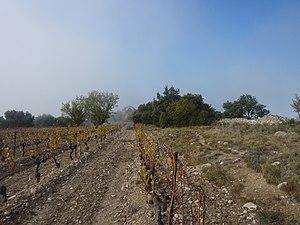
Vignes sur l'oppidum de Courens
L'oppidum des Courens occupe une superficie d'environ sept hectares à une altitude de 290 mètres. Il domine Beaumes-de-Venise et contrôlait le vieux chemin qui menait de Carpentras à Vaison par l'ouest des Dentelles de Montmirail.
Les Dentelles de Montmirail, situées dans le département français de Vaucluse, sont une chaîne de montagne qui marque la limite occidentale des monts de Vaucluse. Elles sont situées au nord de Carpentras, au sud de Vaison-la-Romaine et à l'ouest du mont Ventoux. Leur point culminant est la crête de Saint-Amand à 722 mètres d'altitude.